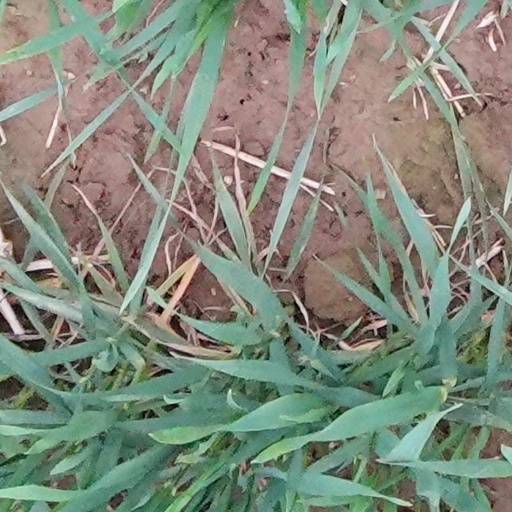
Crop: wheat